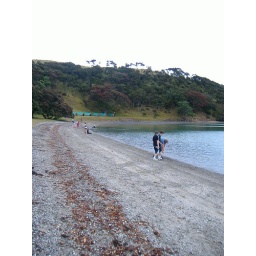
home bay and boys tents in background